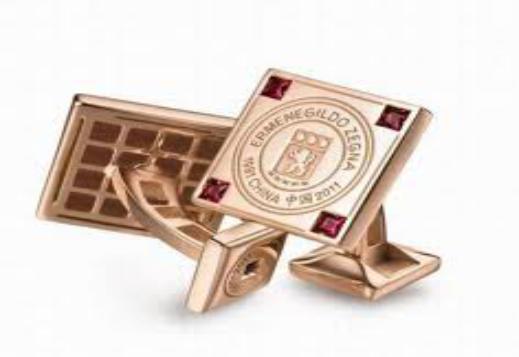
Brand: Ermenegildo Zegna
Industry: Clothes